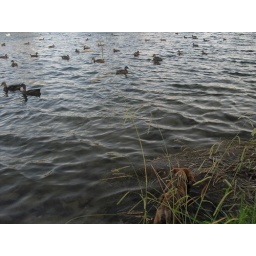
Abby after a dead fish in the water